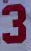
Number: 3